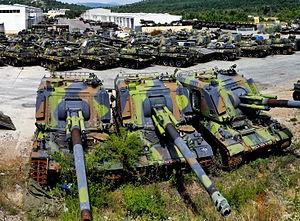
Camp de Canjuers
Le plan de Canjuers est un plateau calcaire aride de Provence, situé dans le département du Var dans les Préalpes de Castellane, au sud des Gorges du Verdon et à 30 km de la ville de Draguignan. Son nom en provençal est lou plan de Canjuès.
Le camp de Canjuers et son polygone de tir sont des terrains militaires de l'armée de terre française situés dans le Var, France.
Montferrat est une commune française située dans le département du Var en région Provence-Alpes-Côte d'Azur.